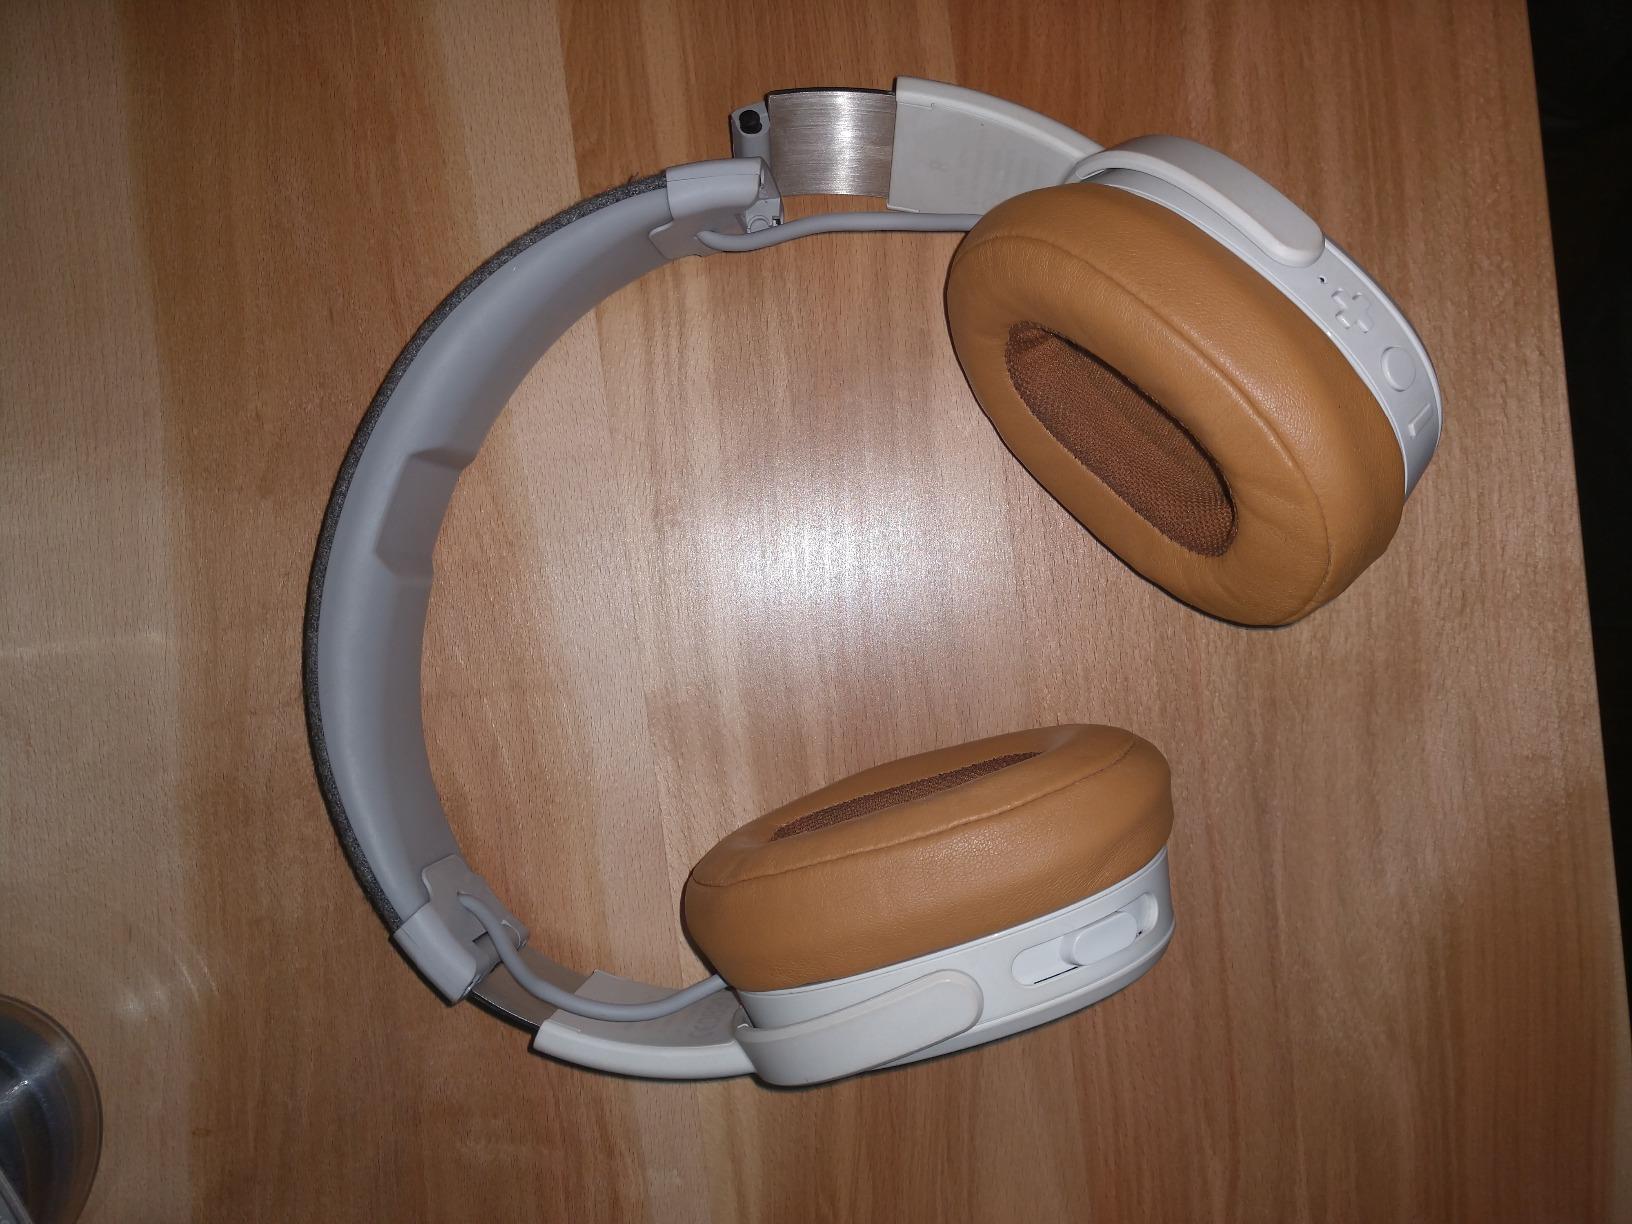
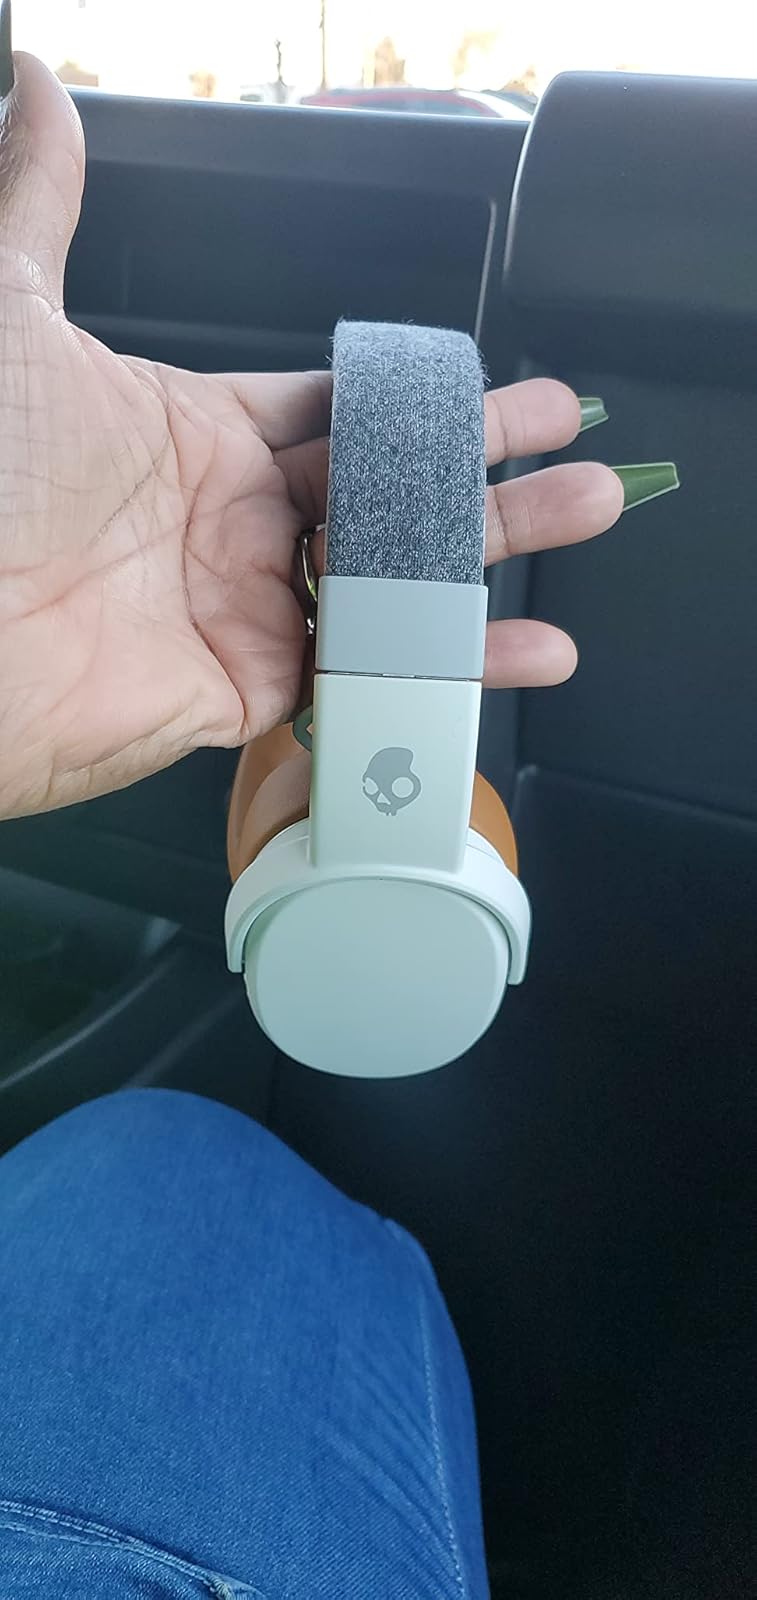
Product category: headphones
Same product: yes